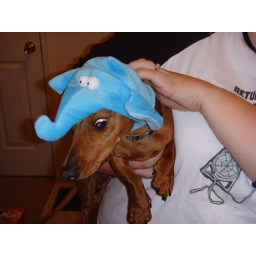
Dallas in a cat hat